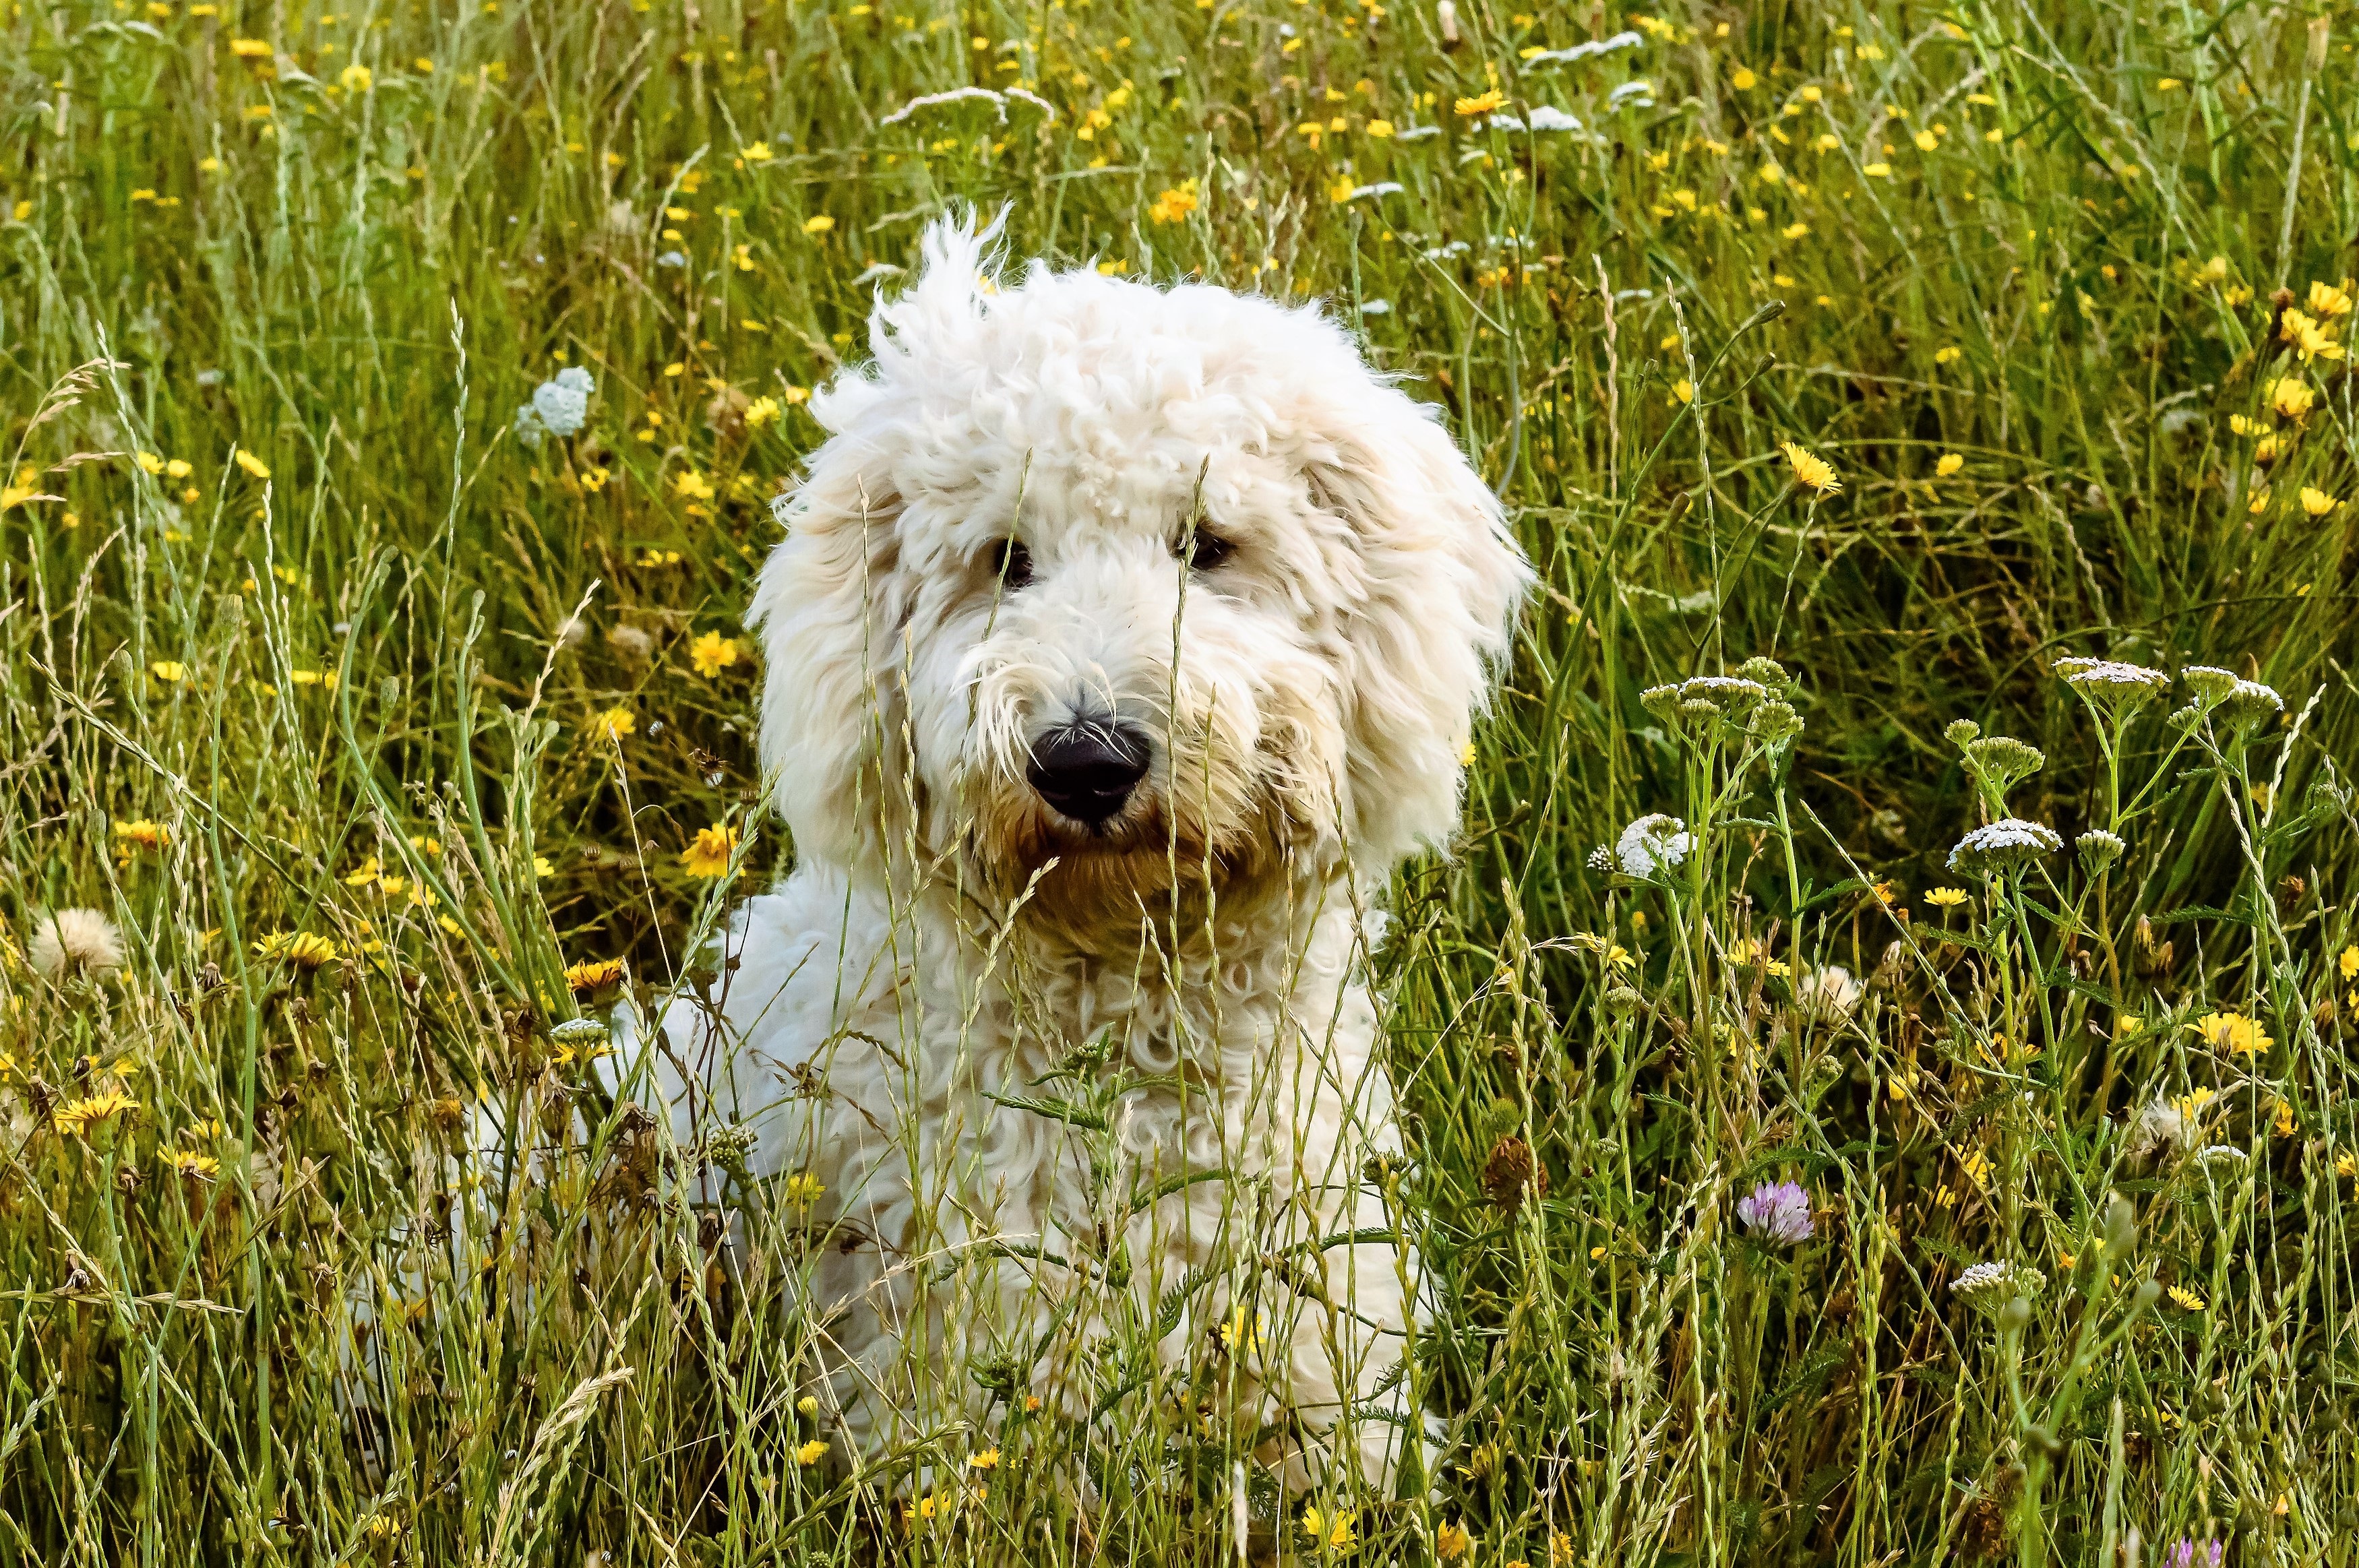
grass, white, meadow, flower, dog, animal, pet, fur, portrait, mammal, snout, hybrid, vertebrate, dog breed, goldendoodle, irish soft coated wheaten terrier, dog like mammal, glen of imaal terrier, dog crossbreeds, lagotto romagnolo, pumi